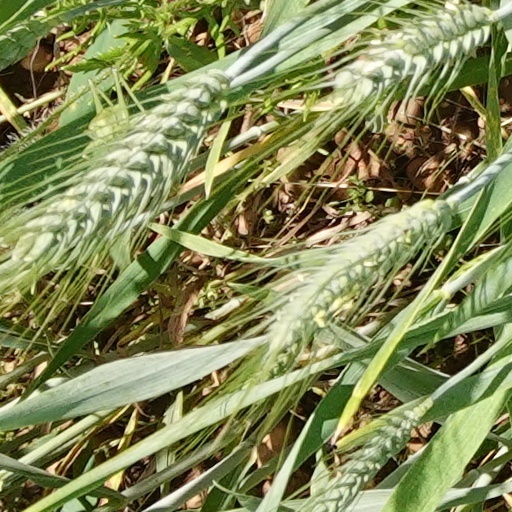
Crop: wheat